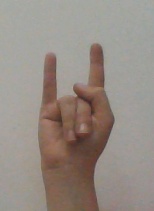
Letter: la